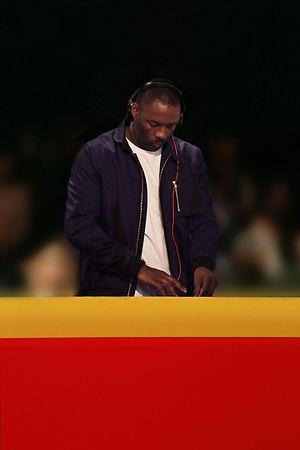
Idrissa Akuna Elba, dit Idris Elba, est un acteur, scénariste et producteur de cinéma et DJ britannique, né le 6 septembre 1972 à Londres.